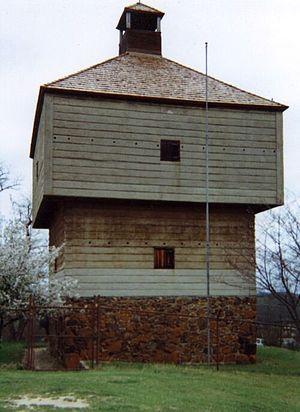
Le fort Benjamin Hawkins, du nom du colonel Benjamin Hawkins, qui était l'interprète francophone de George Washington, a été construit en 1806 par le nouveau gouvernement américain, contribuant à l'histoire de la Géorgie, sous l'administration du président Thomas Jefferson, pour tenir en respect les anciens territoires indiens situés près de la rivière Ocmulgee, qui reliait à la côte le futur site de la ville de Macon, nommée d'après l'homme d'État de Caroline du Sud Nathaniel Macon.